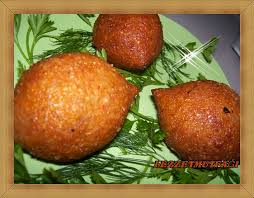
Yemek: icli_kofte